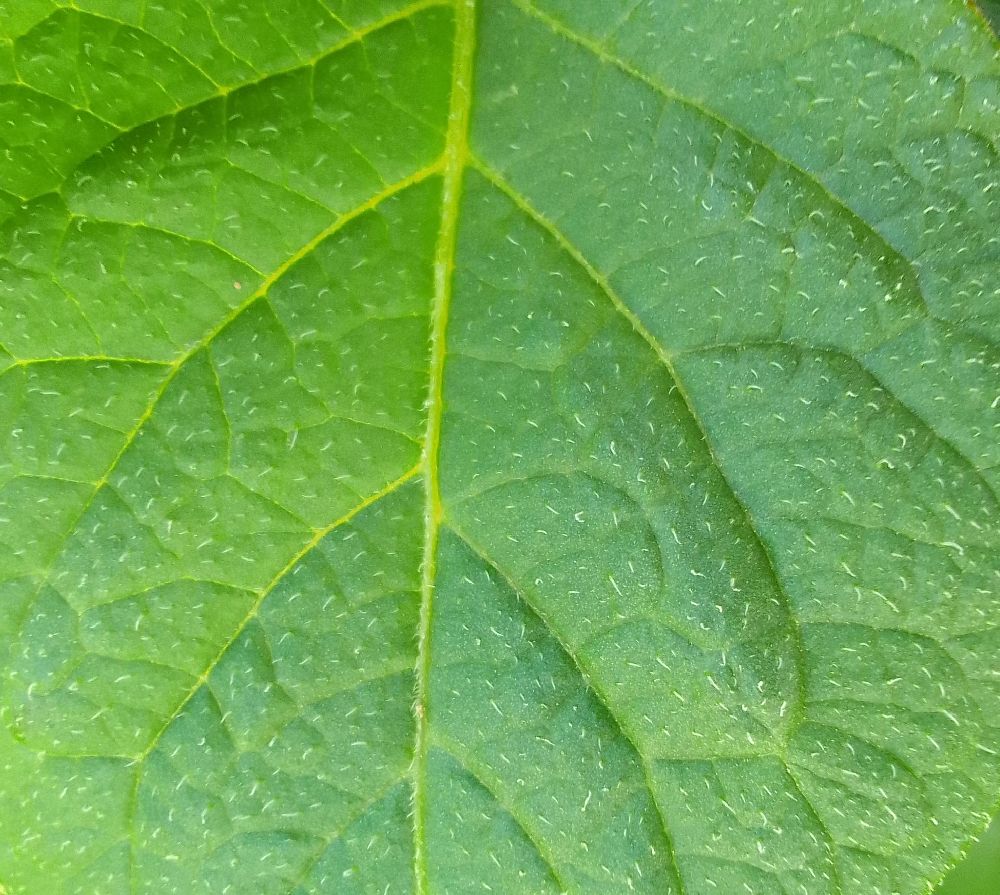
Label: Healthy